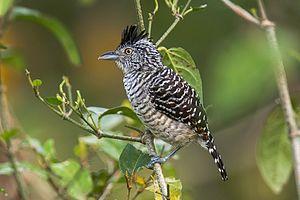
Le Batara rayé est une espèce de passereaux d'Amérique du Sud de la famille des Thamnophilidae.
La province de Formosa est une province de l'Argentine, située au nord-est du pays. Elle est bordée à l'ouest par la province de Salta, au sud par celle de Chaco et à l'est comme au nord par le Paraguay. Sa capitale est Formosa.